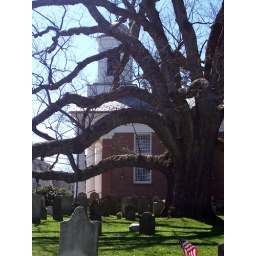
Their oak tree is over 500 years old, the congregation nearly 300 years. The current building dates to 1839.